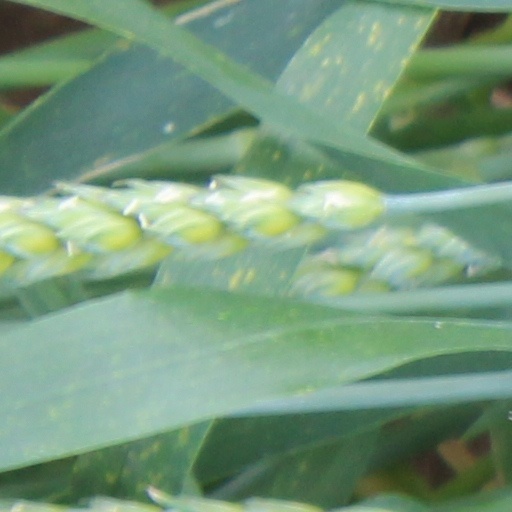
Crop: wheat